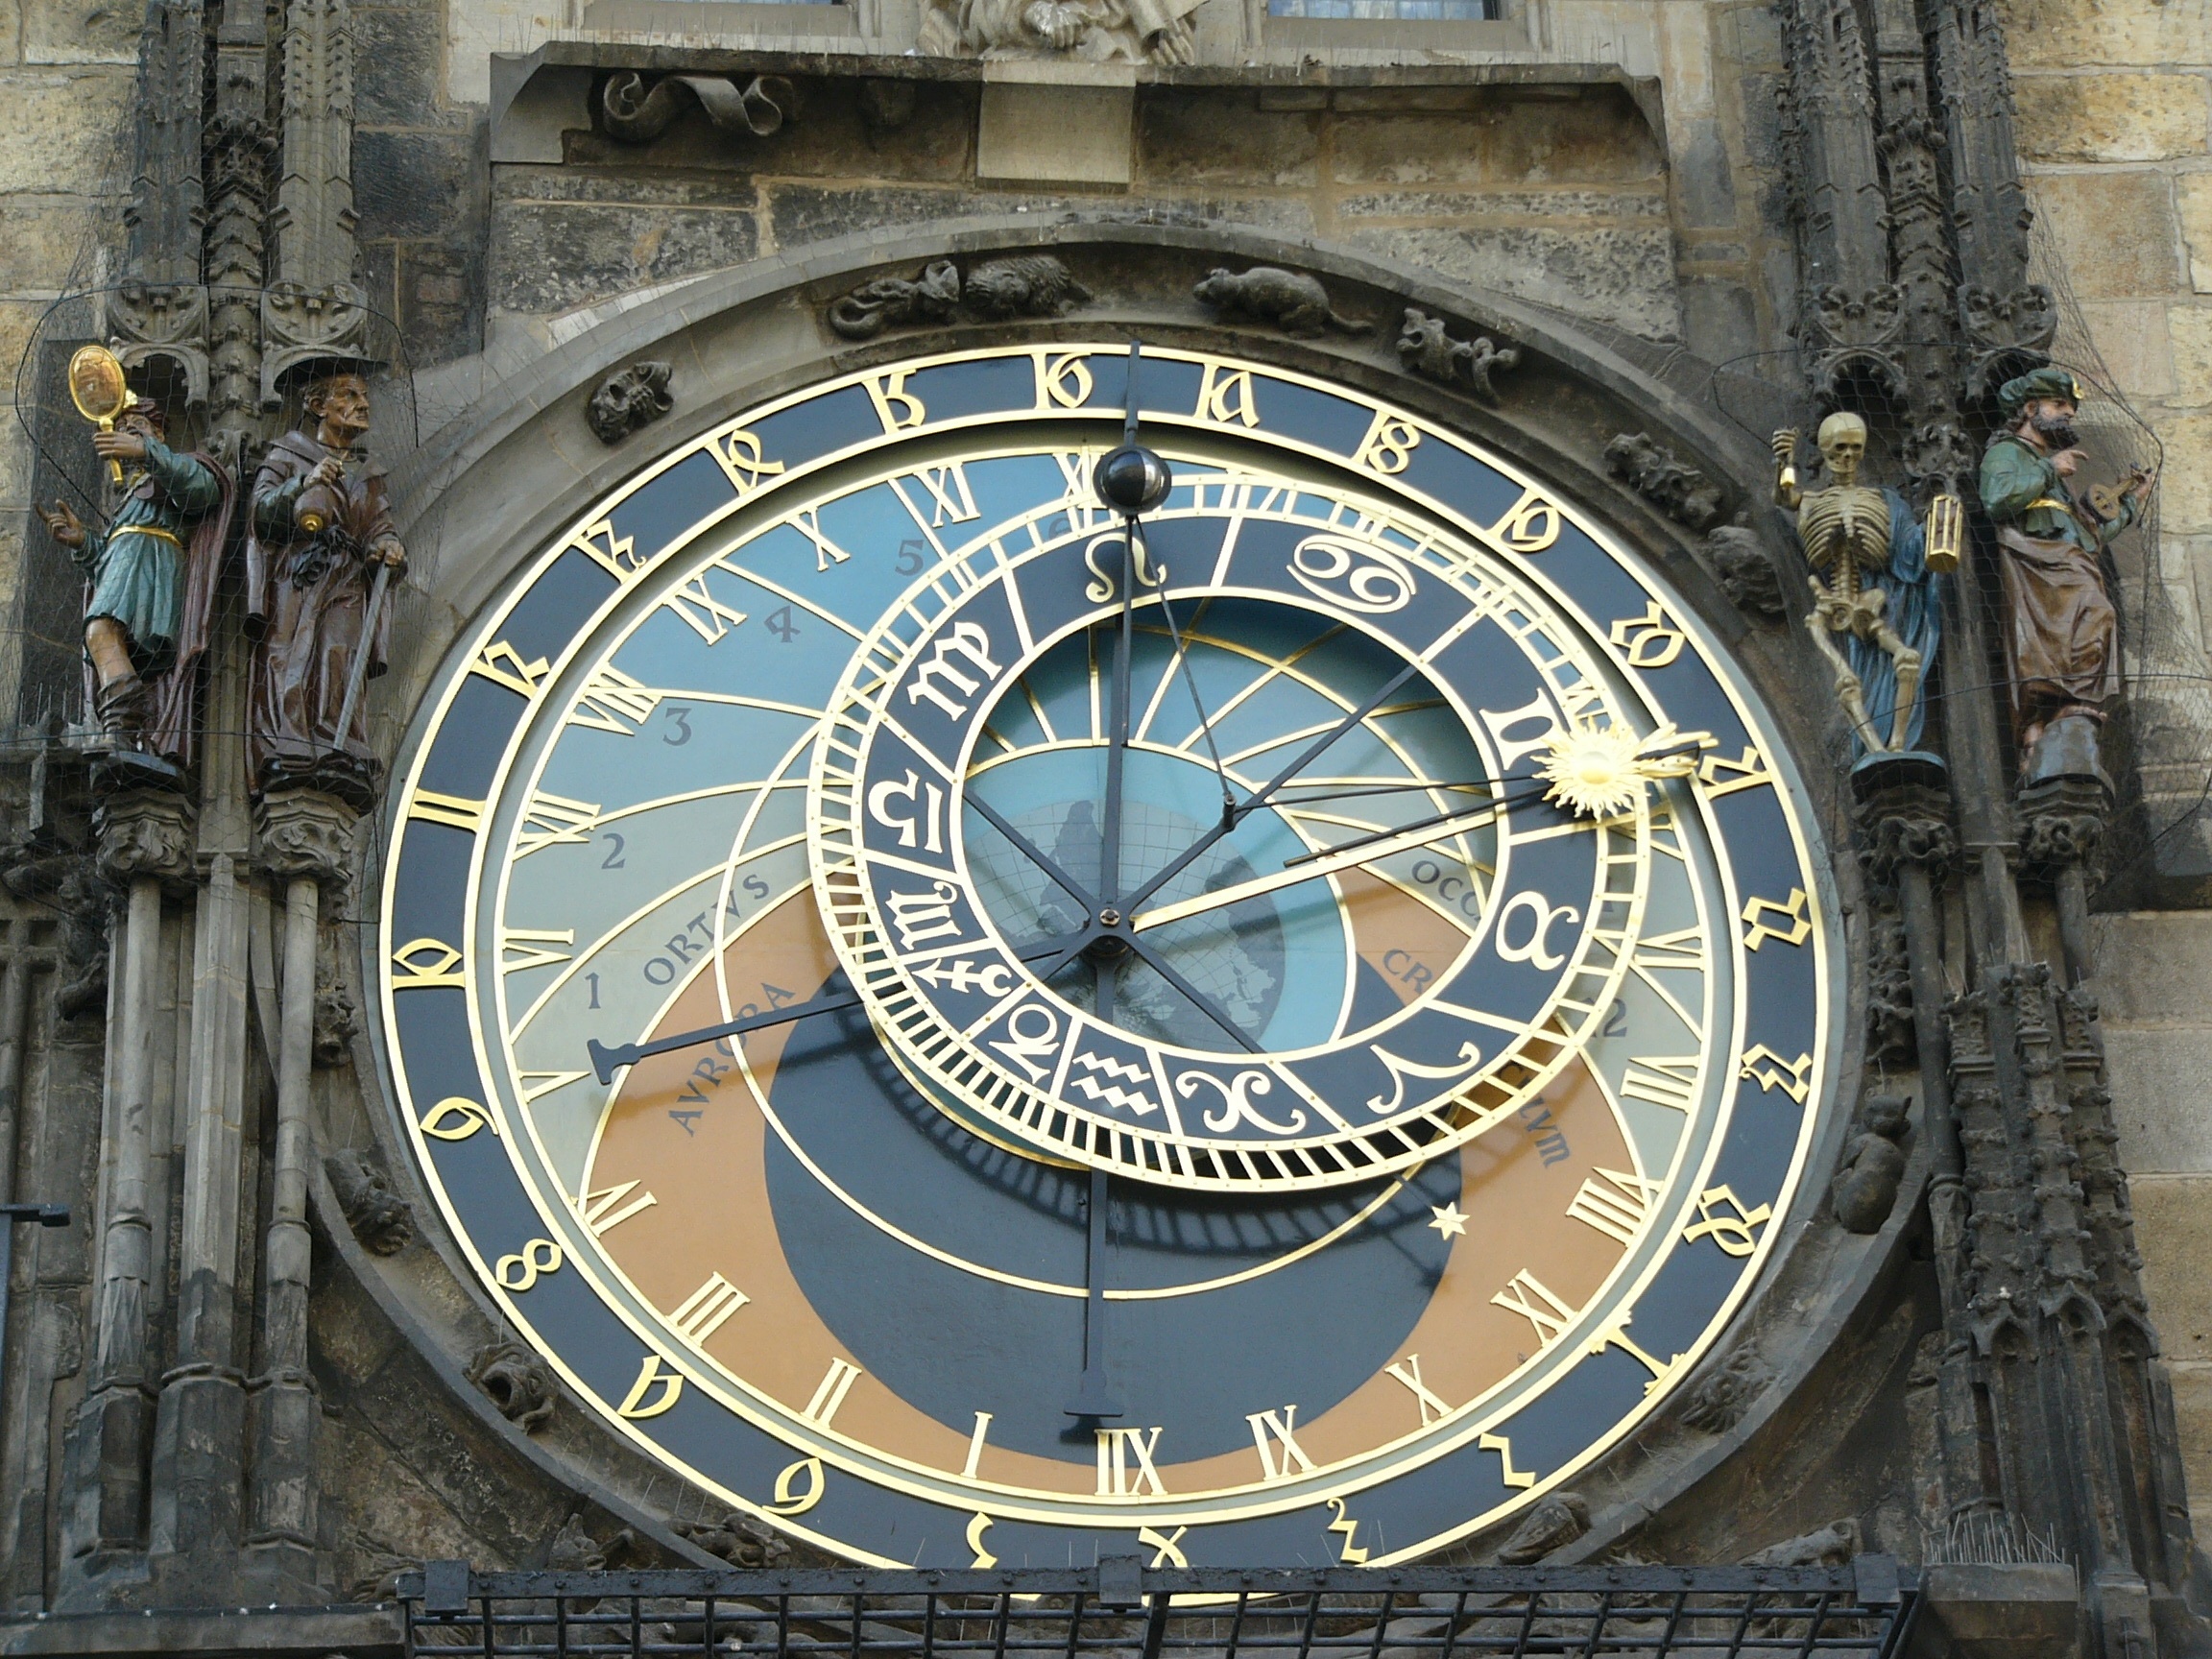
clock, clock tower, symmetry, clock on the old town square, watch the twelve apostles